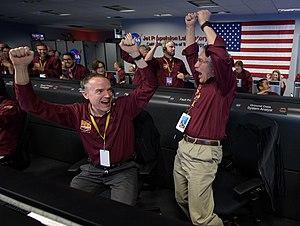
InSight est une mission d'exploration de la planète Mars développée par l'agence spatiale américaine, la NASA, et qui a décollé le 5 mai 2018 pour atterrir à la surface de la planète le 26 novembre 2018.